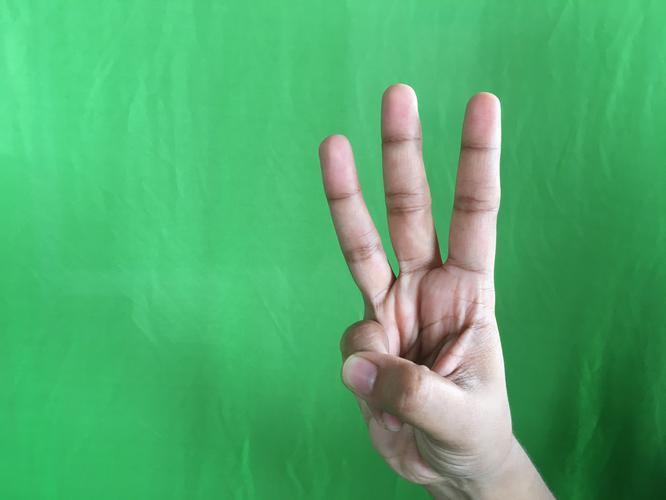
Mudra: Trishulam
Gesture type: single_hand